Generation of '80

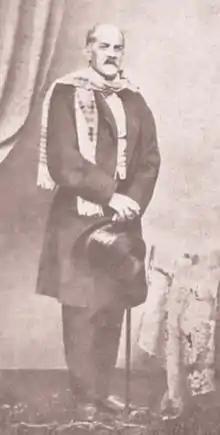
Domingo Faustino Sarmiento, author of "Civilización y barbarie" and key figure in the Generation of '37, later President of Argentina

Ideologically, this generation was considered to be the successor of the Generation of '37, to which their parents or grandparents had belonged – though many leaders were descended from notable characters in the rule of Juan Manuel de Rosas, who was an enemy of the Generation of '37 – and they held as dogma the principles laid out by the members of that generation. In particular, they inherited the cultural and racial prejudices from Juan Bautista Alberdi's "Gobernar es poblar," the rejection of traditions from Esteban Echeverría's "Tradiciones retrógada que nos subordinan al antiguo régimen," and the confrontation between civilization and barbarianism from Domingo Faustino Sarmiento's "Civilización y barbarie".